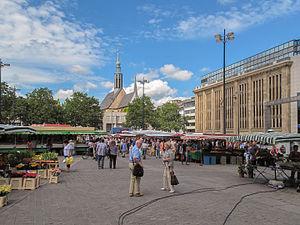
Dortmund, est une ville allemande située dans le Land de Rhénanie-du-Nord-Westphalie à l'extrémité est du bassin de la Ruhr. Sa population en fait une des plus grandes villes de la région, la huitième plus grande ville d'Allemagne et la 34ᵉ de l'Union européenne.